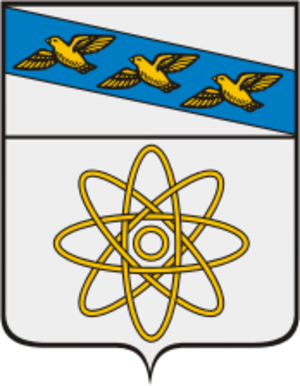
Kourtchatov est une ville de l'oblast de Koursk, en Russie, et le centre administratif du raïon de Kourtchatov. Sa population s'élevait à 38 917 habitants en 2016.